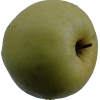
Label: Apple 13